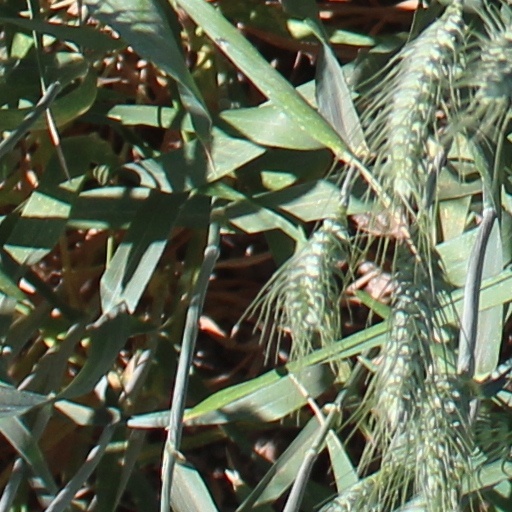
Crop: wheat